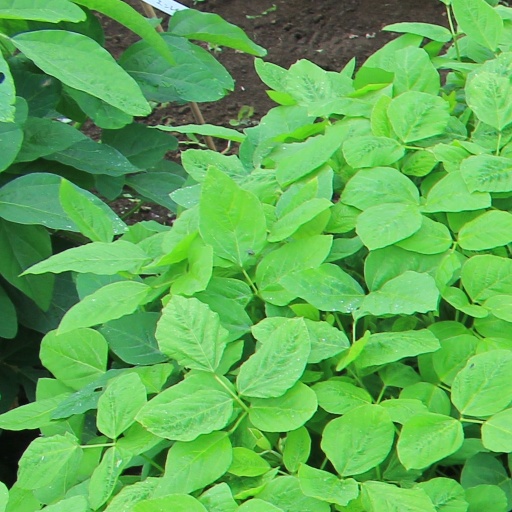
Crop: soybean